Afonso de Albuquerque

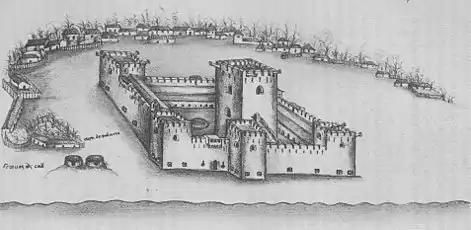
The Portuguese fort at Calicut

On 20 November 1511 Afonso sailed from Malacca to the coast of Malabar on the old "Flor de la Mar" carrack that had served to support the conquest of Malacca. Despite its unsound condition, he used it to transport the treasure amassed in the conquest, given its large capacity. He wanted to give the court of King Manuel a show of Malaccan treasures. There were also offerings from the Ayutthaya Kingdom (Thailand) to the king of Portugal, and all his own fortune. On the voyage, the "Flor de la Mar" was wrecked in a storm, and Afonso barely escaped drowning.